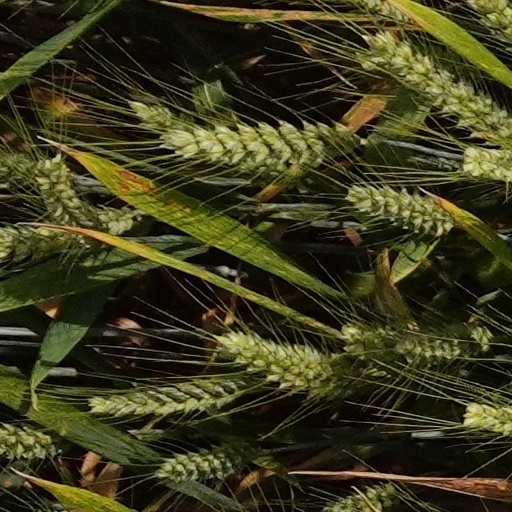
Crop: wheat